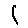
Label: 1